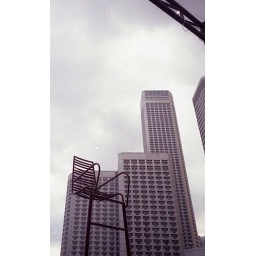
chair in sky